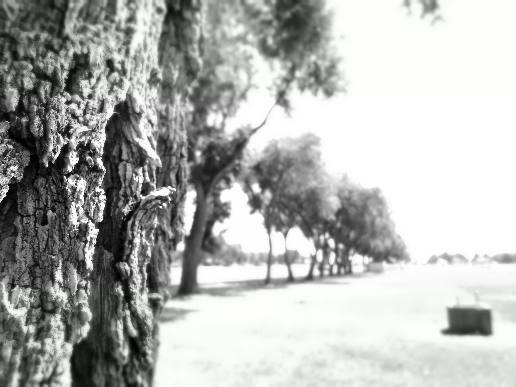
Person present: No